Compagnie minière de Carmaux

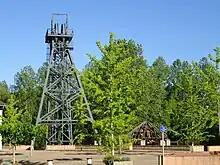
Minehead in Blaye-les-Mines

In 1854 an imperial decree granted the Solages company a concession to build a railway connecting Carmaux to Albi at its own expense.